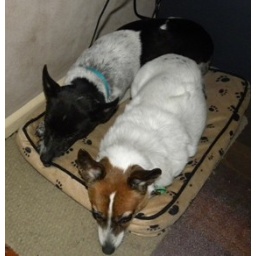
Scout and Rachel under my computer desk